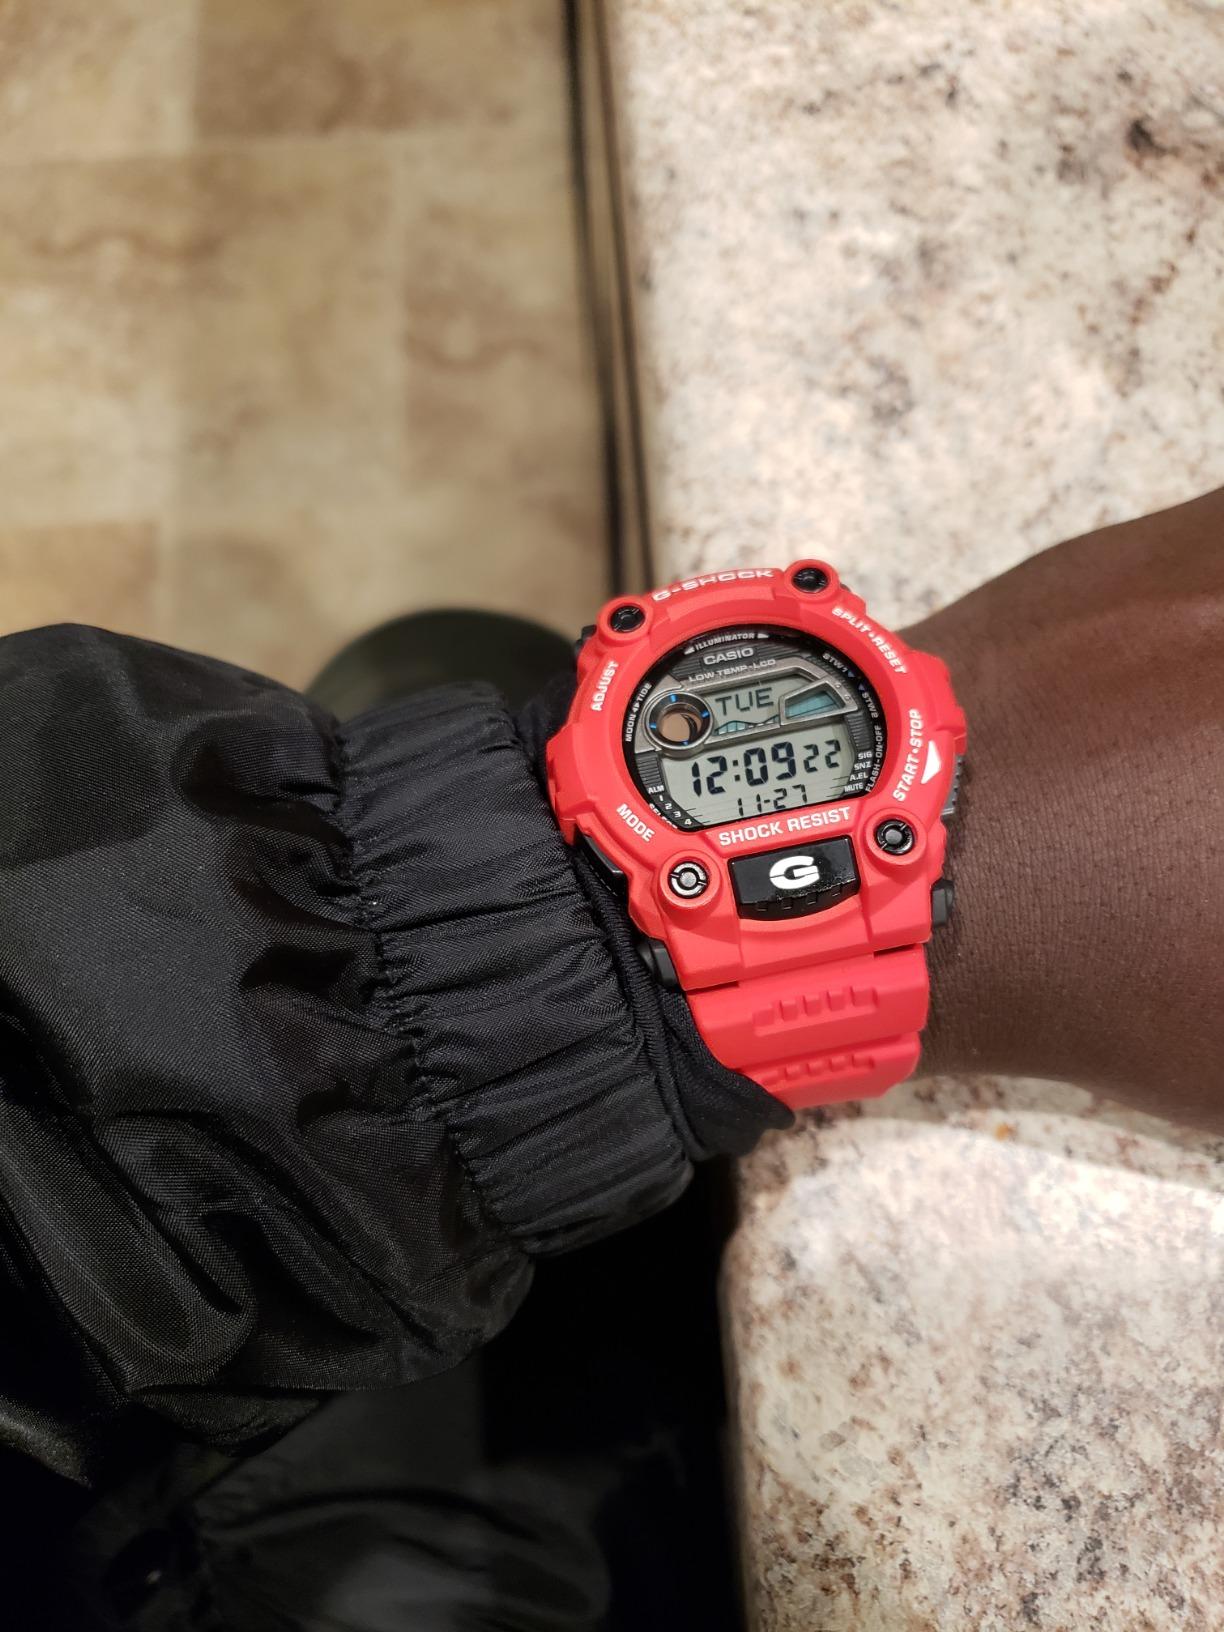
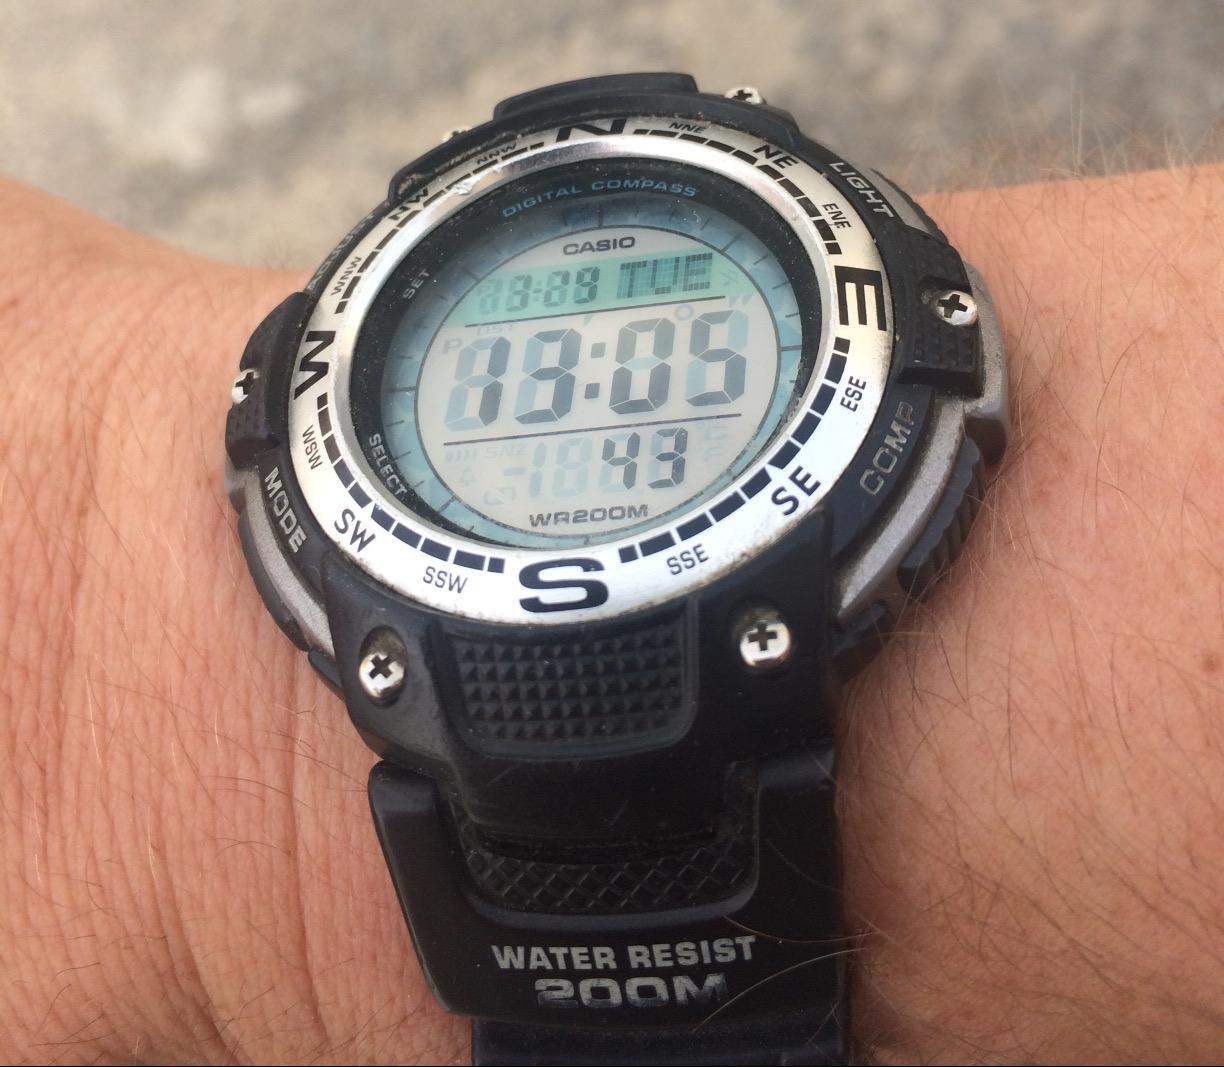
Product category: accessories_watch
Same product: no